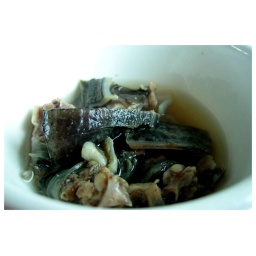
turtle fish soup on river cruise in guilin